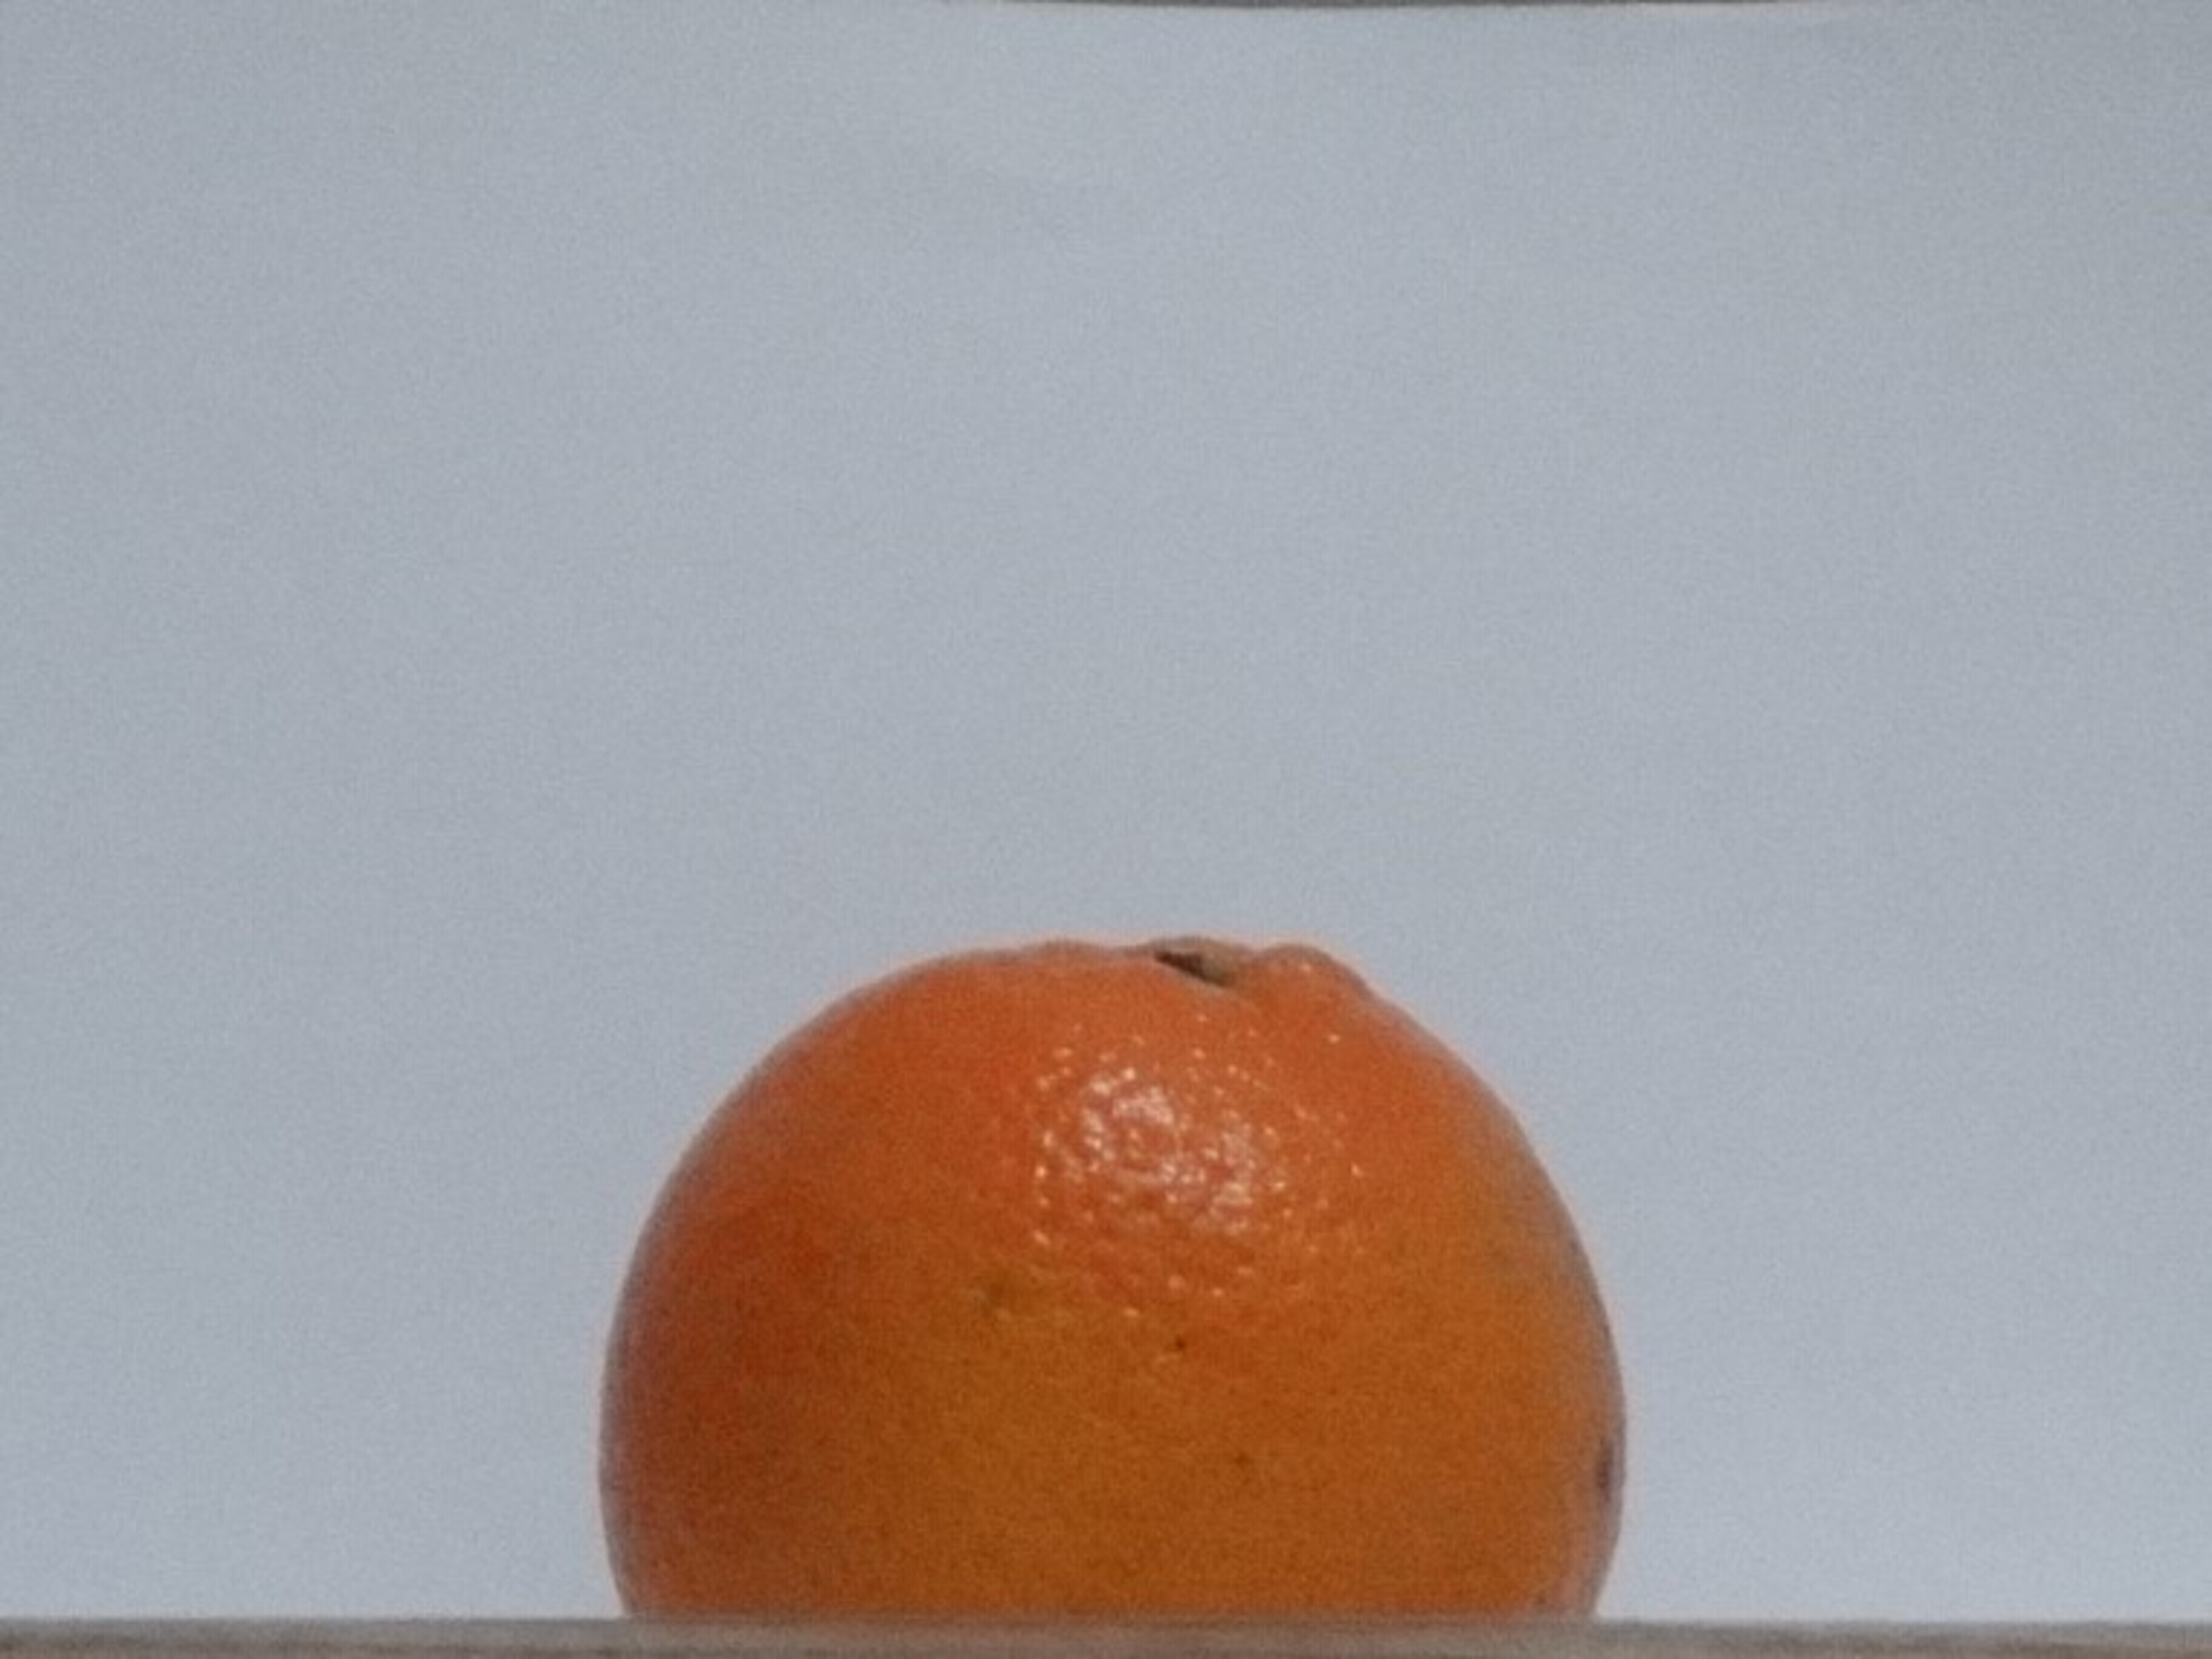
Citrus fruit variety: tankan